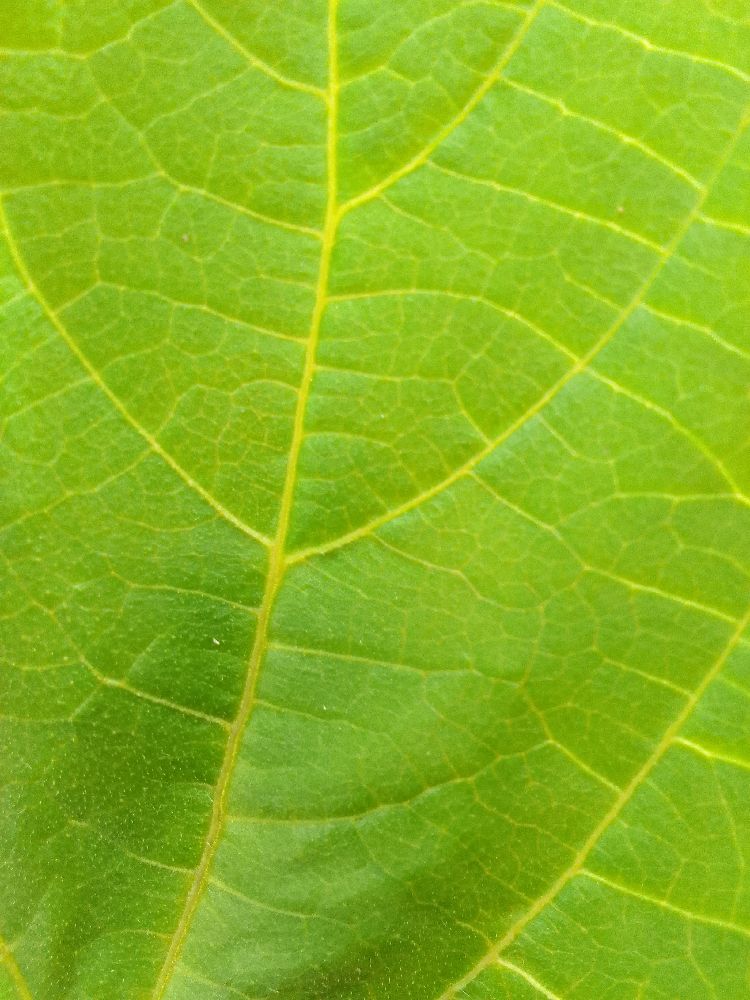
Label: healthy